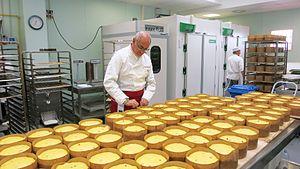
Le panettone est une brioche fourrée de raisins secs, de fruits confits et de zestes d'agrumes. C'est le gâteau traditionnel des Italiens de la Lombardie et du Piémont ainsi que des Suisses du Tessin. Sa dégustation fait partie des traditions de Noël.